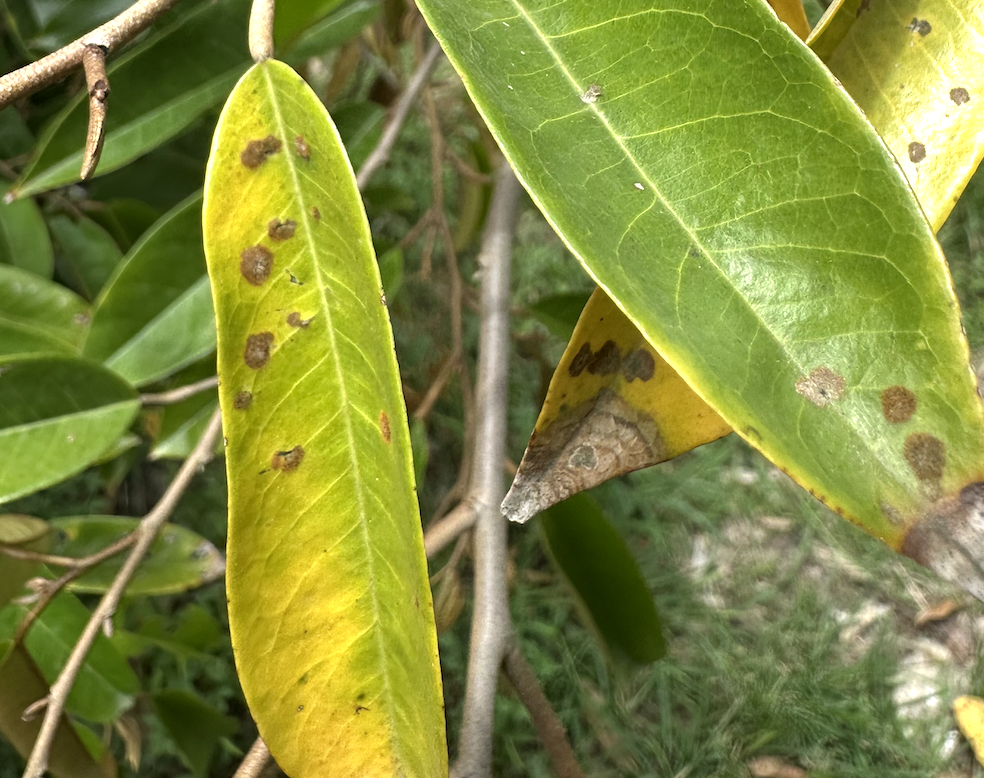
Label: stem_blight